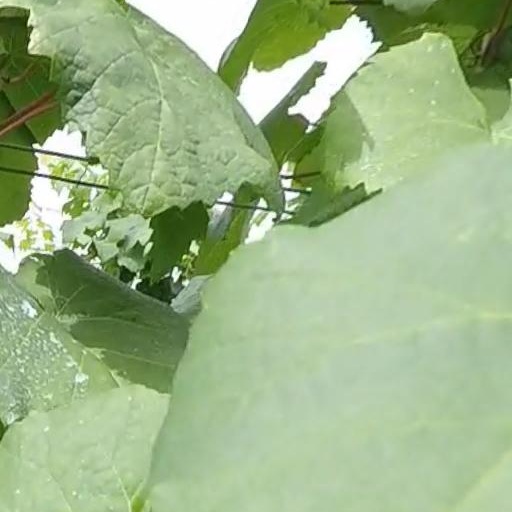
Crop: grape